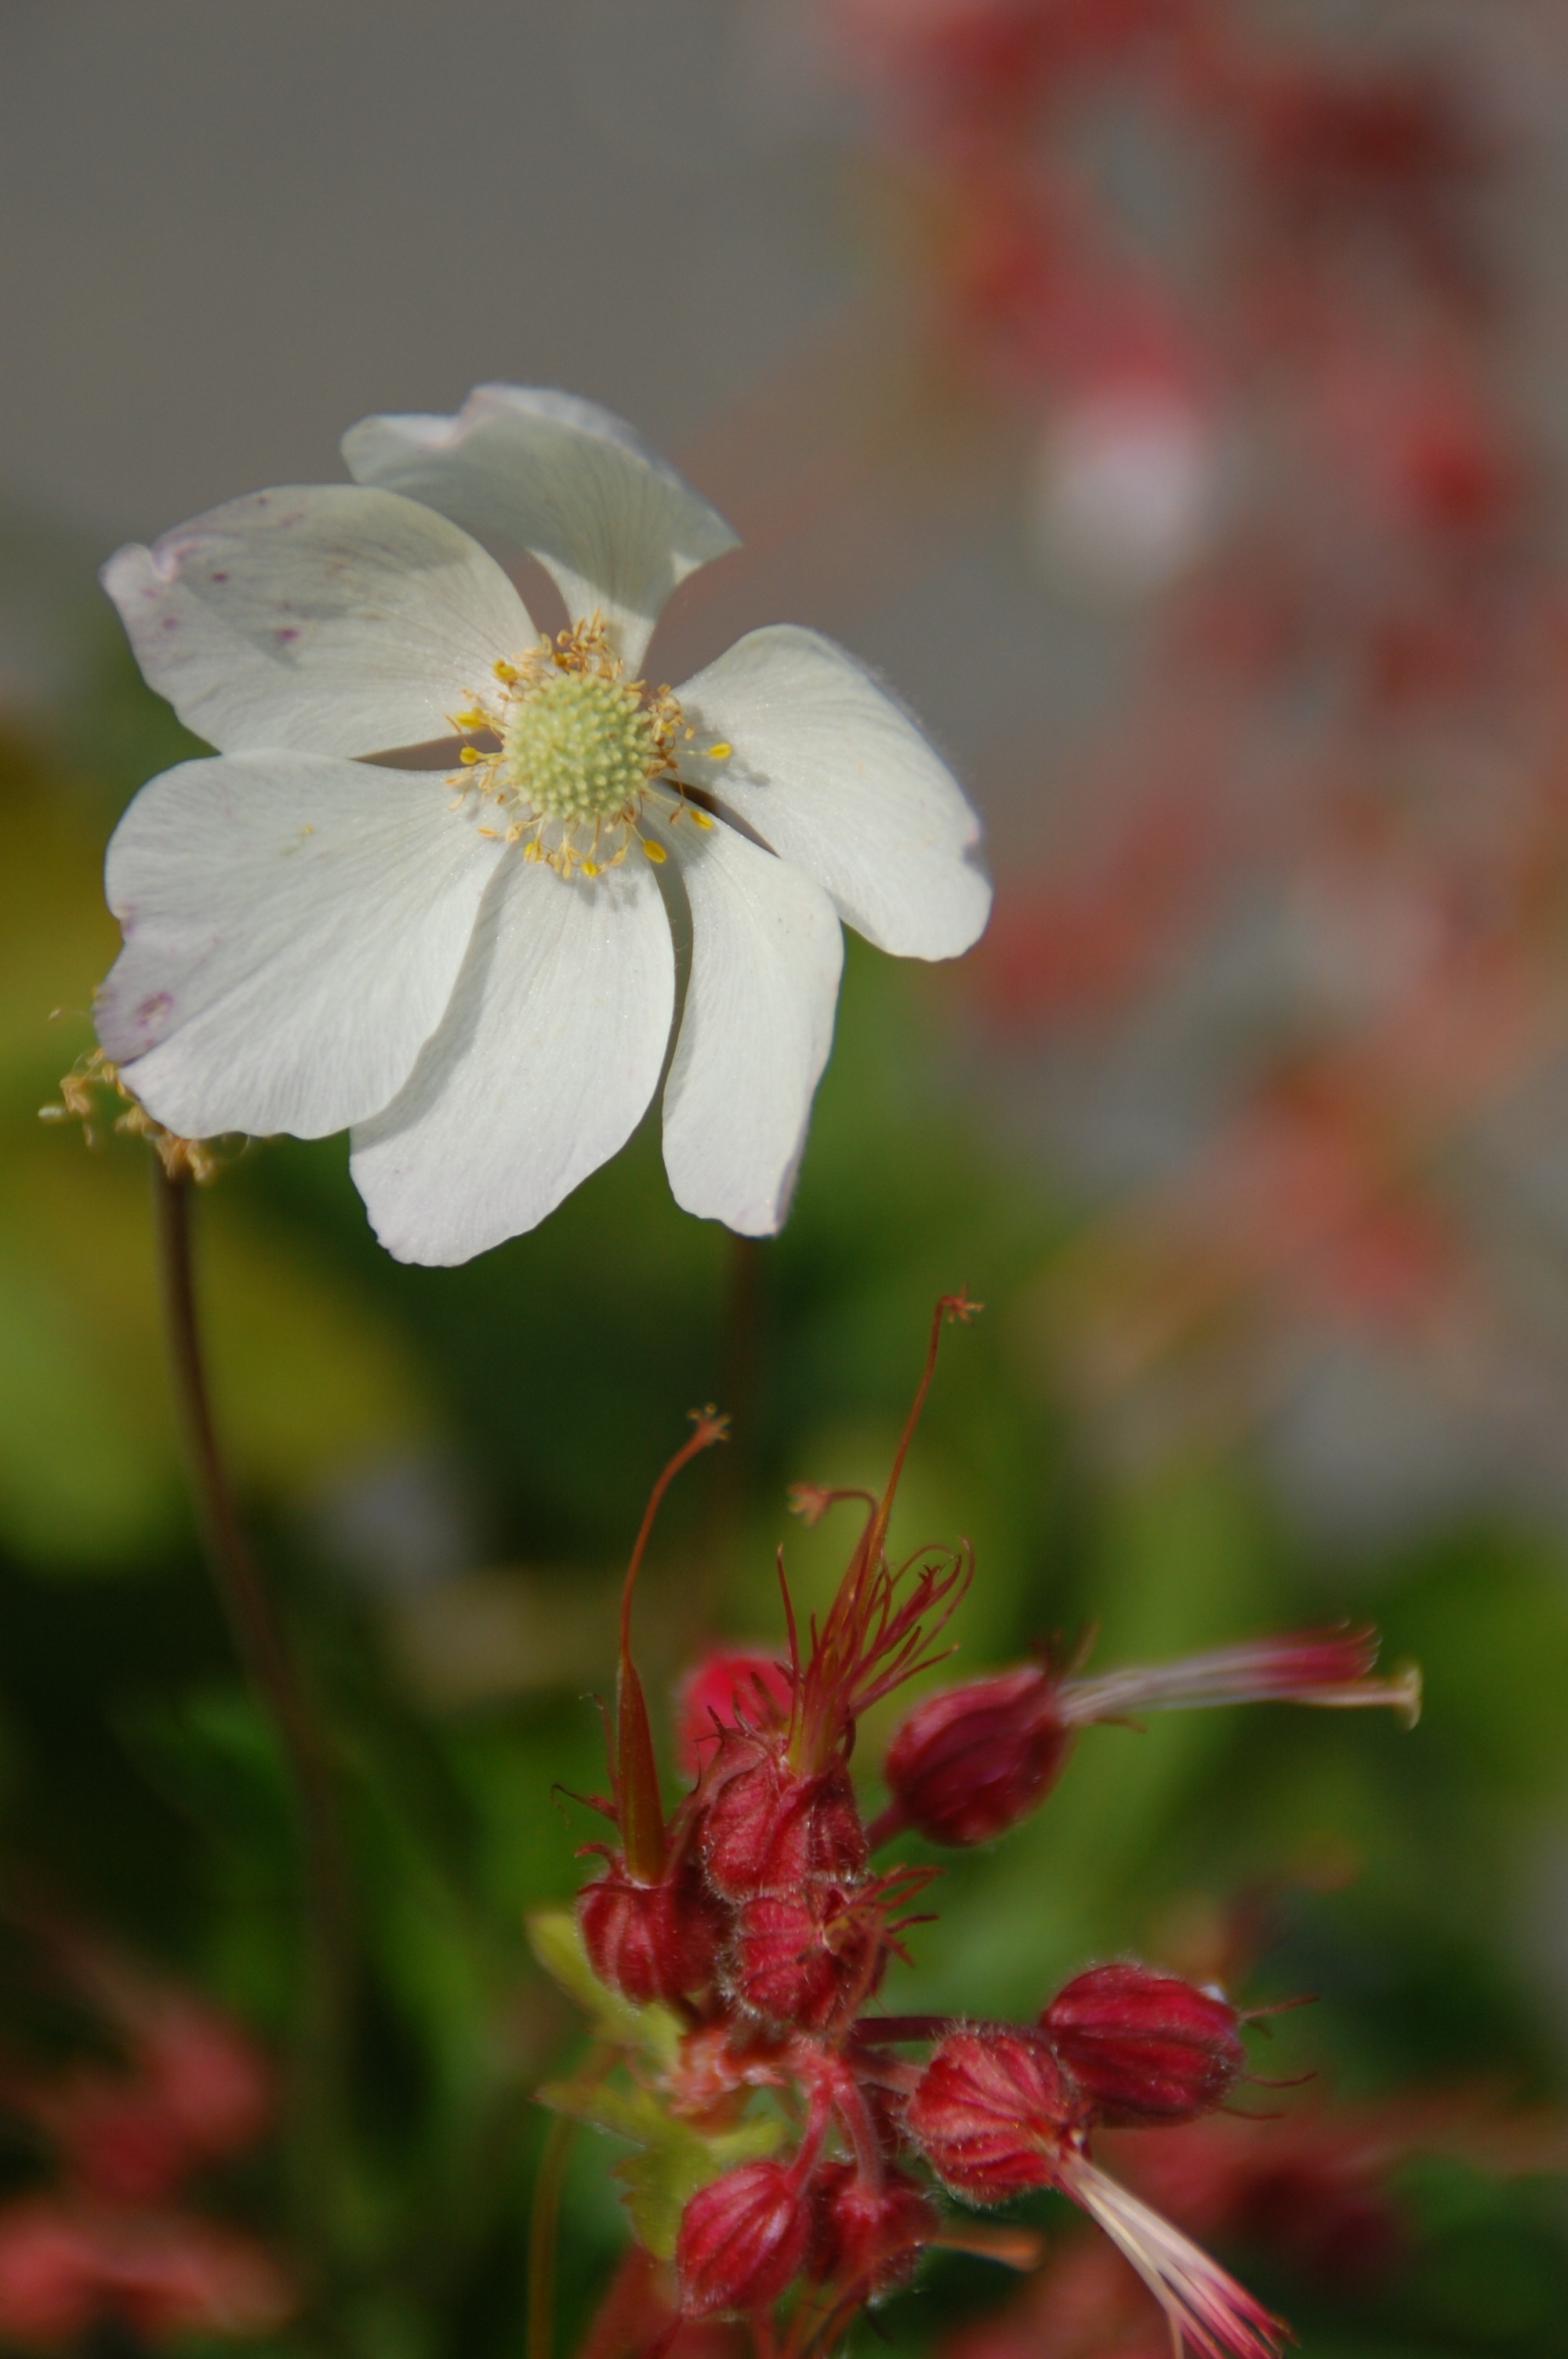
nature, blossom, plant, flower, petal, botany, garden, flora, wildflower, close up, macro photography, flowering plant, land plant